Weldon Heyburn

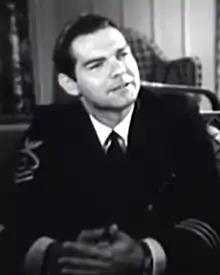
Heyburn in "Sea Racketeers" (1937)

Weldon Heyburn (born Weldon Heyburn Franks; September 19, 1903 – May 18, 1951) was an American character actor.